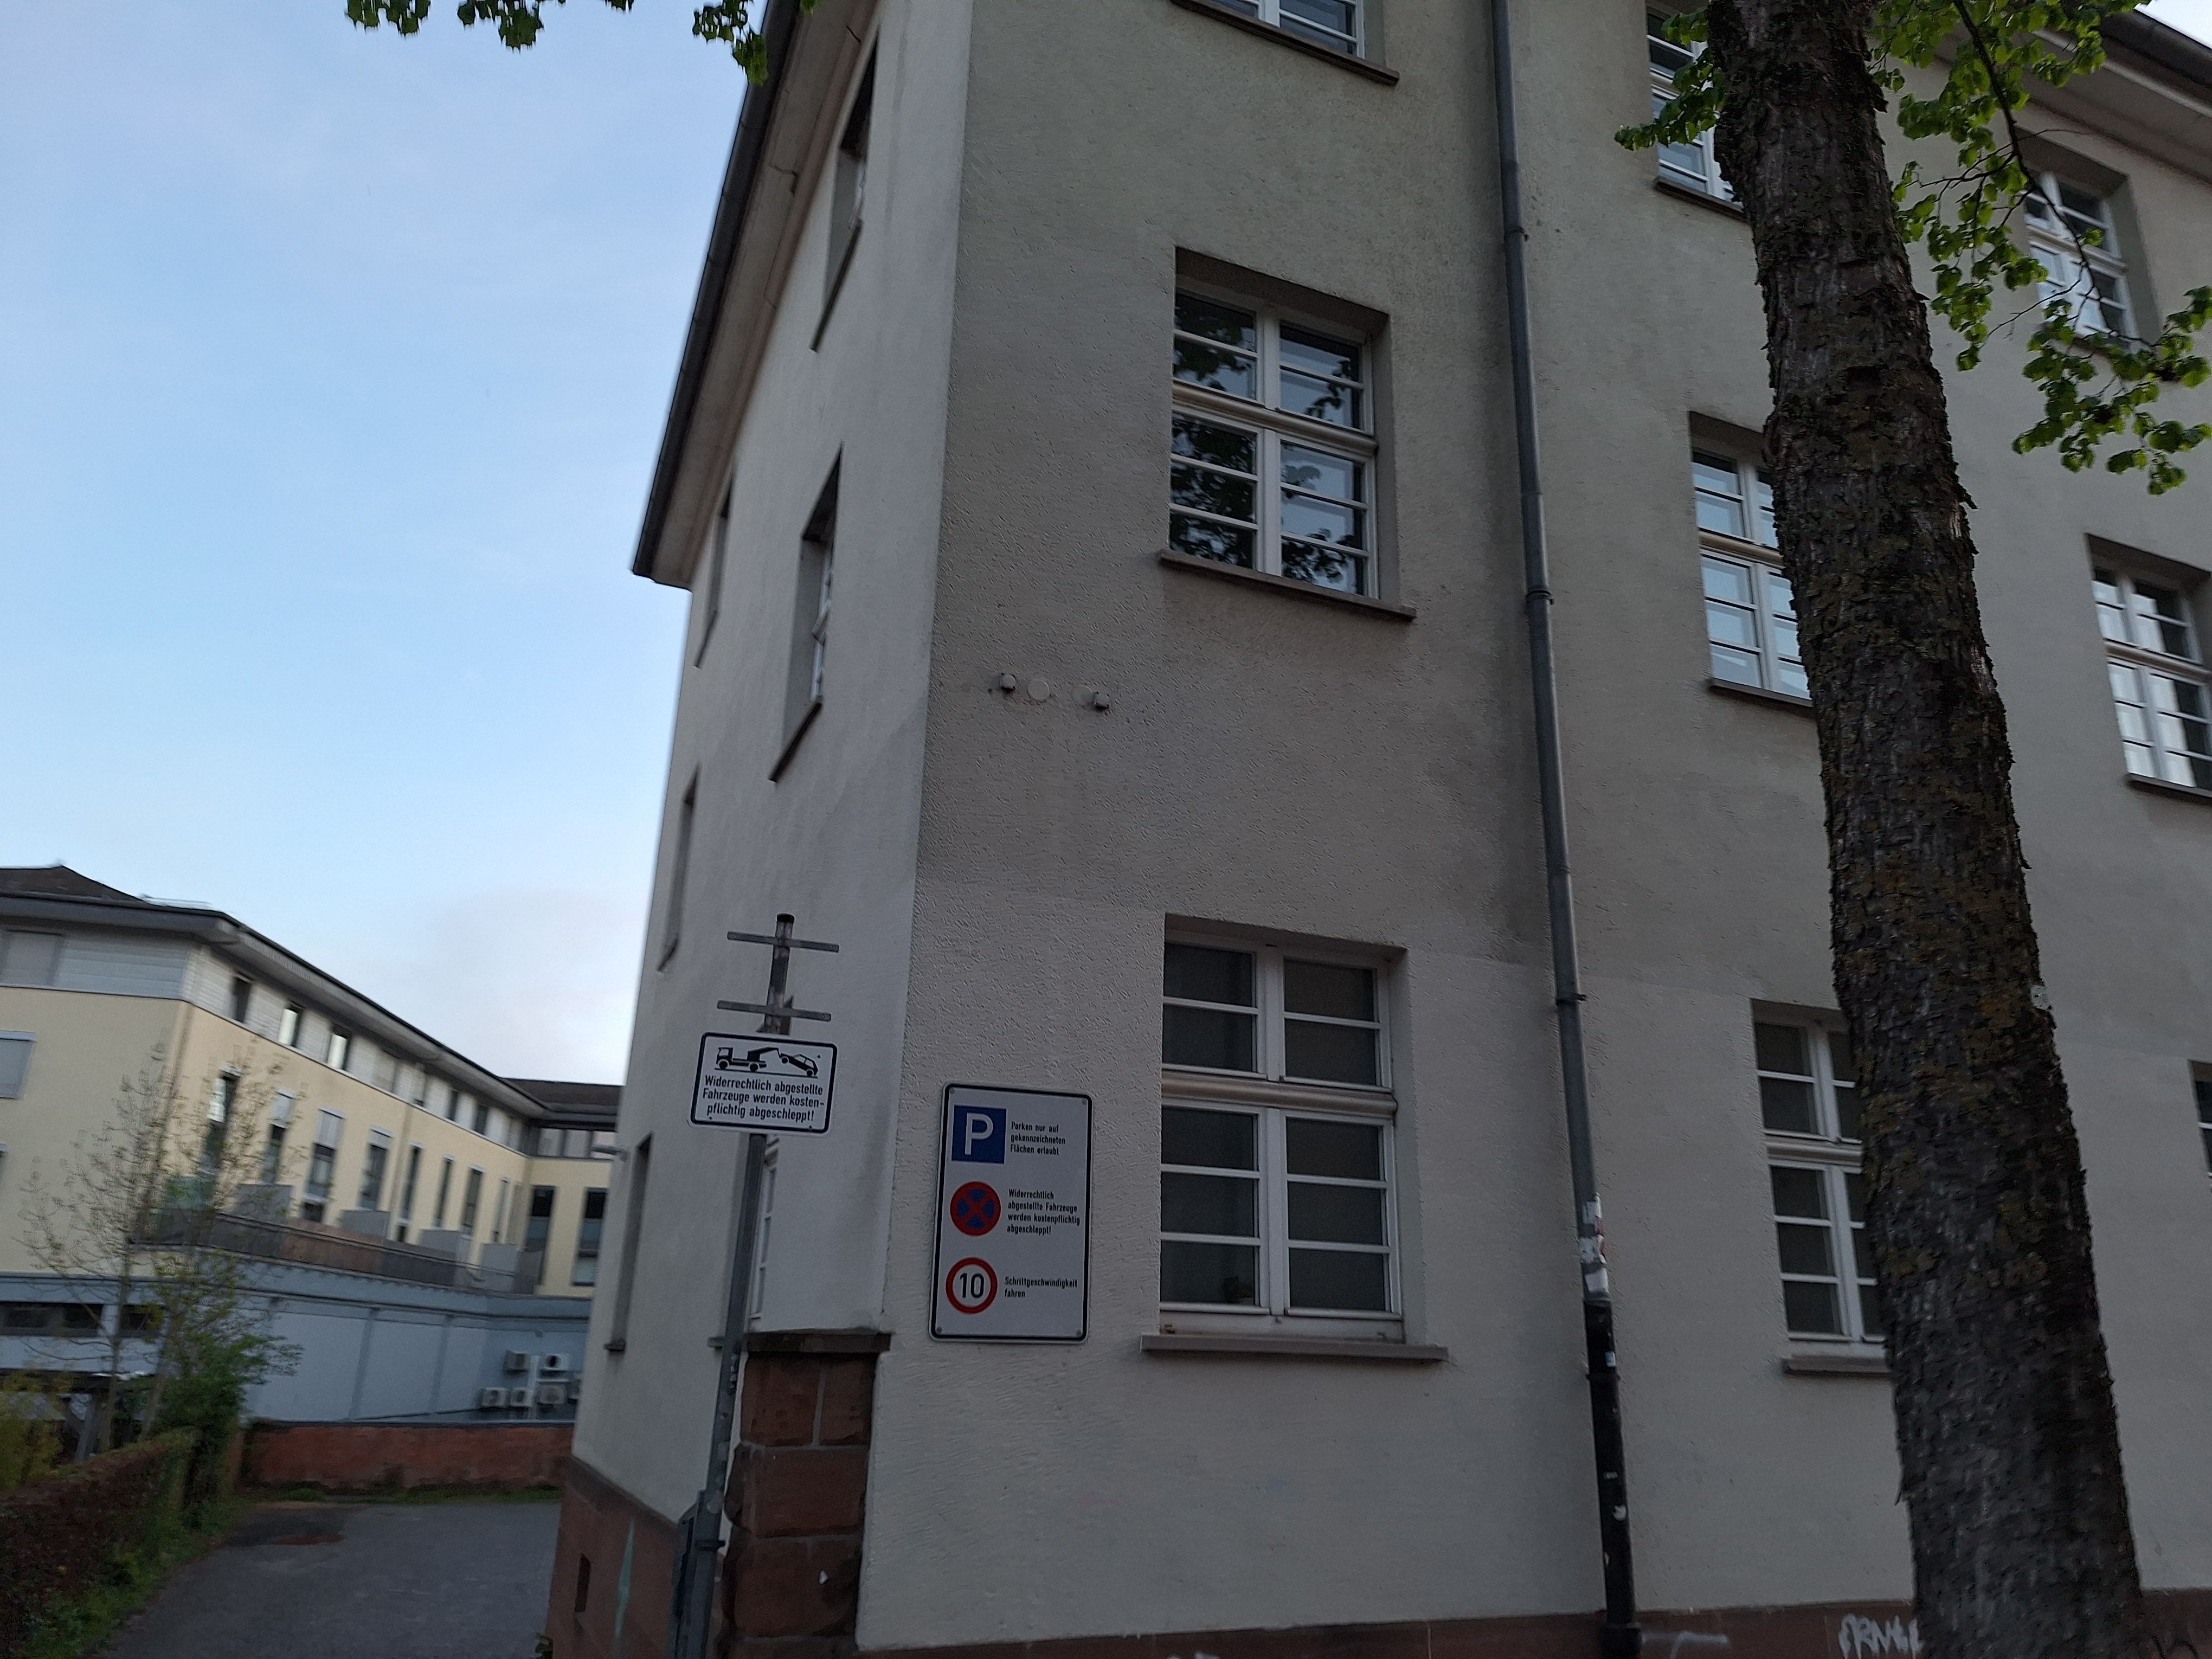
Building: Biegenstraße 9